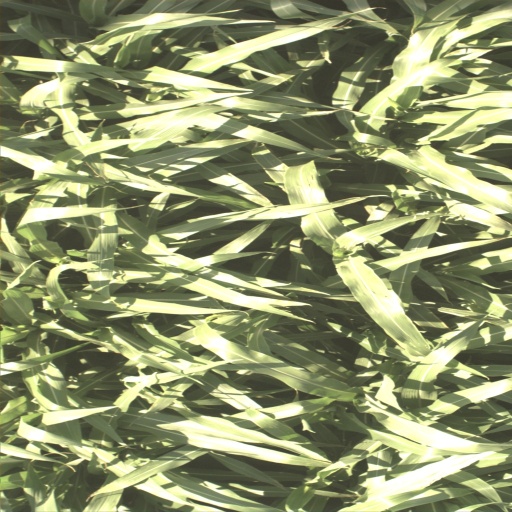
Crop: sorghum